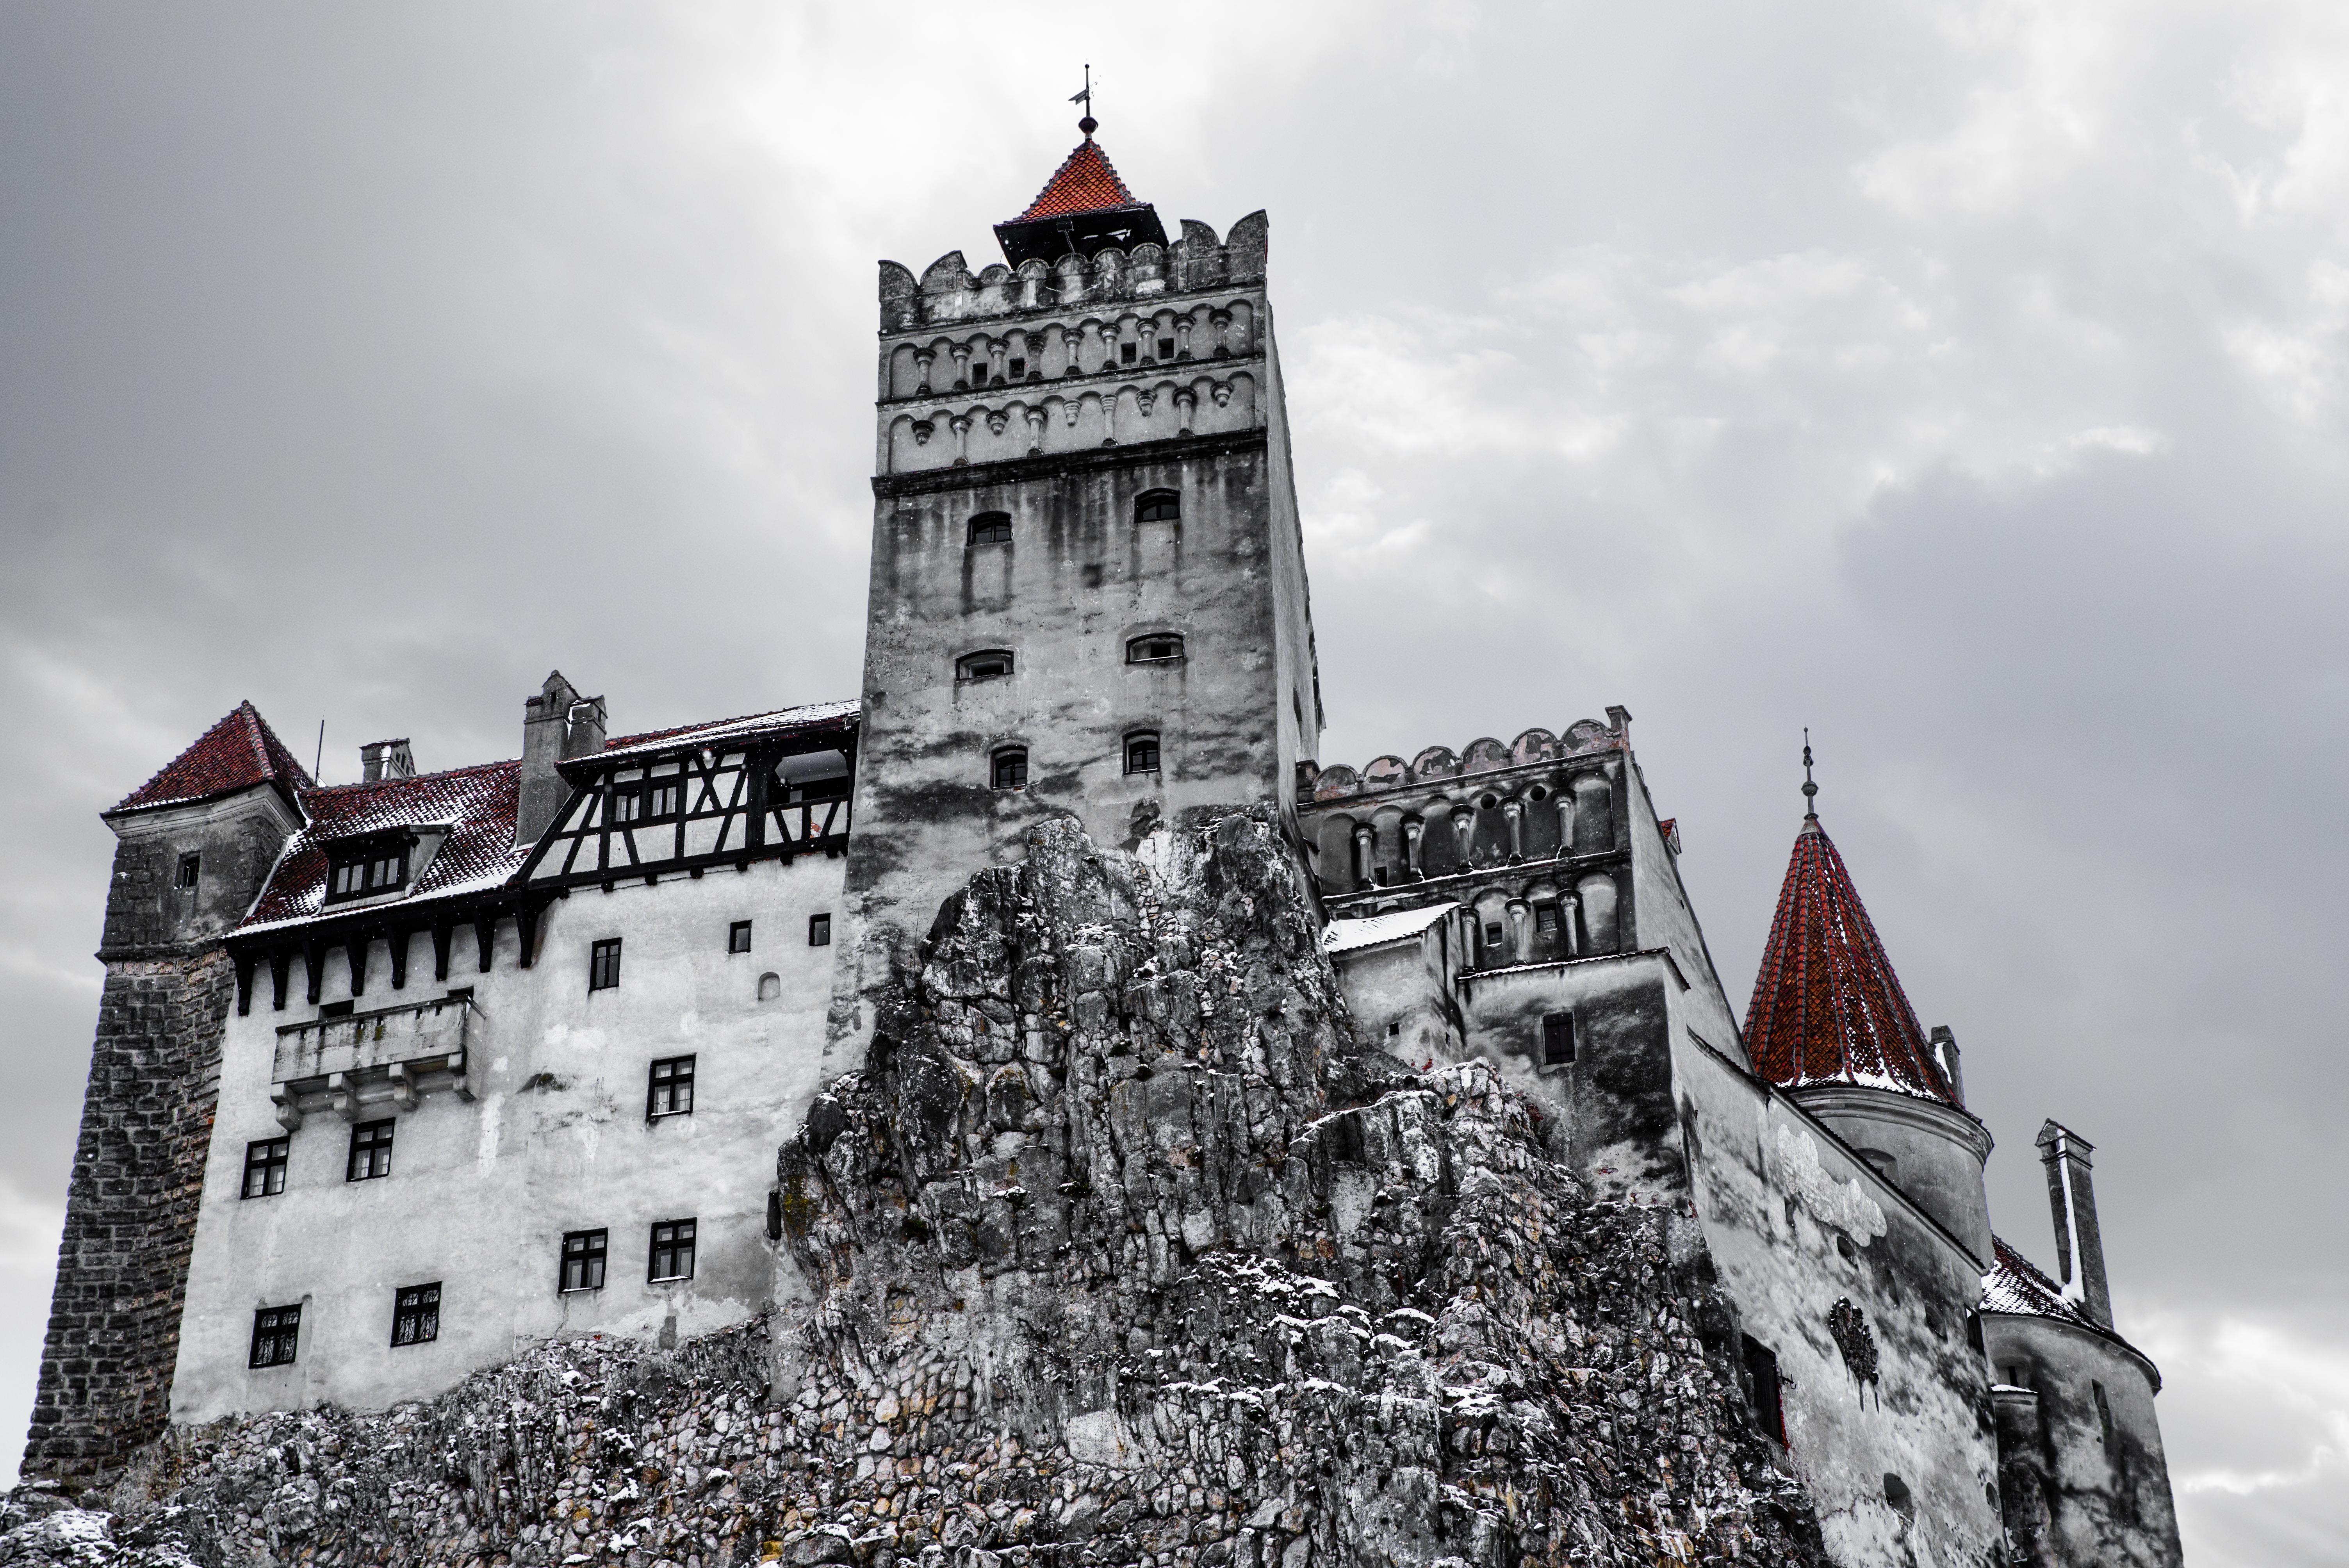
bran, castle, winter, snow, cliff, mountain, black and white, clouds, white, romania, landmark, architecture, building, sky, wall, monochrome photography, chateau, stock photography, tree, photography, city, tower, monochrome, historic site, history, turret, facade, tourism, house, fortification, vacation, medieval architecture, tourist attraction, style